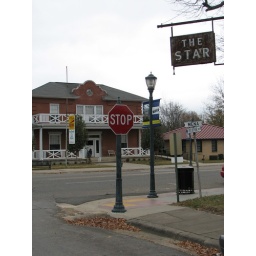
Stop sign on an antique signpost in downtown Mena, Arkansas. Note the antique street lamp beside it.